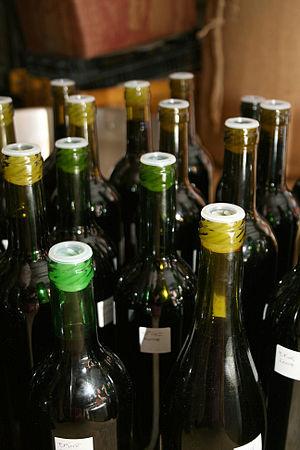
Vin d'épines
Le vin d'épines est un vermouth, aromatisé par des pousses de prunellier ou d'aubépine se développant juste après la floraison. Il se boit frais en apéritif ou en vin de dessert mais aussi en vin chaud.